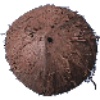
Label: Cocos 1